Gislaveds IS

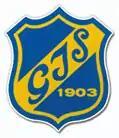

Gislaveds IS is a Swedish football club located in Gislaved in Jönköping County.